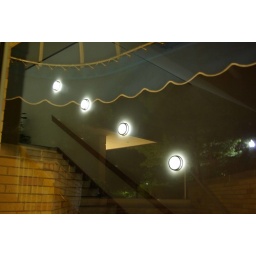
Reflection of lights in the glass door near the Bowling Lanes at Eastern Illinois University